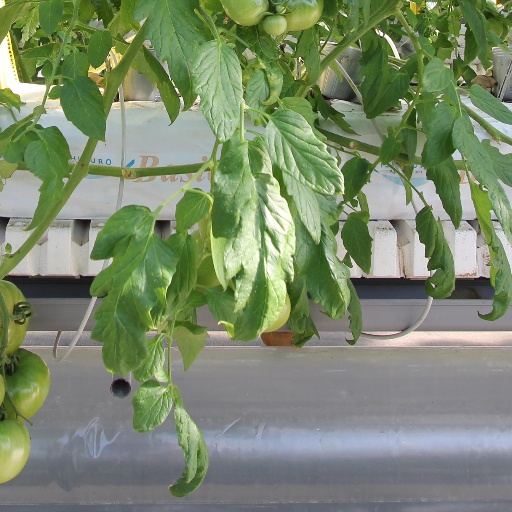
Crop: tomato